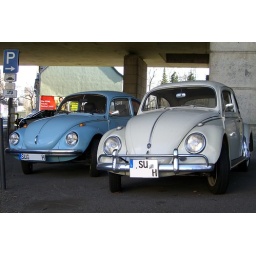
The white one is a 1961 VW1200, the blue one is younger.Spotted in Bonn, Germany.